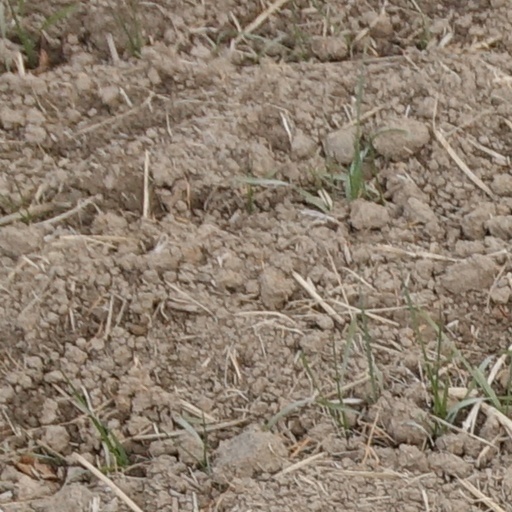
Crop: wheat